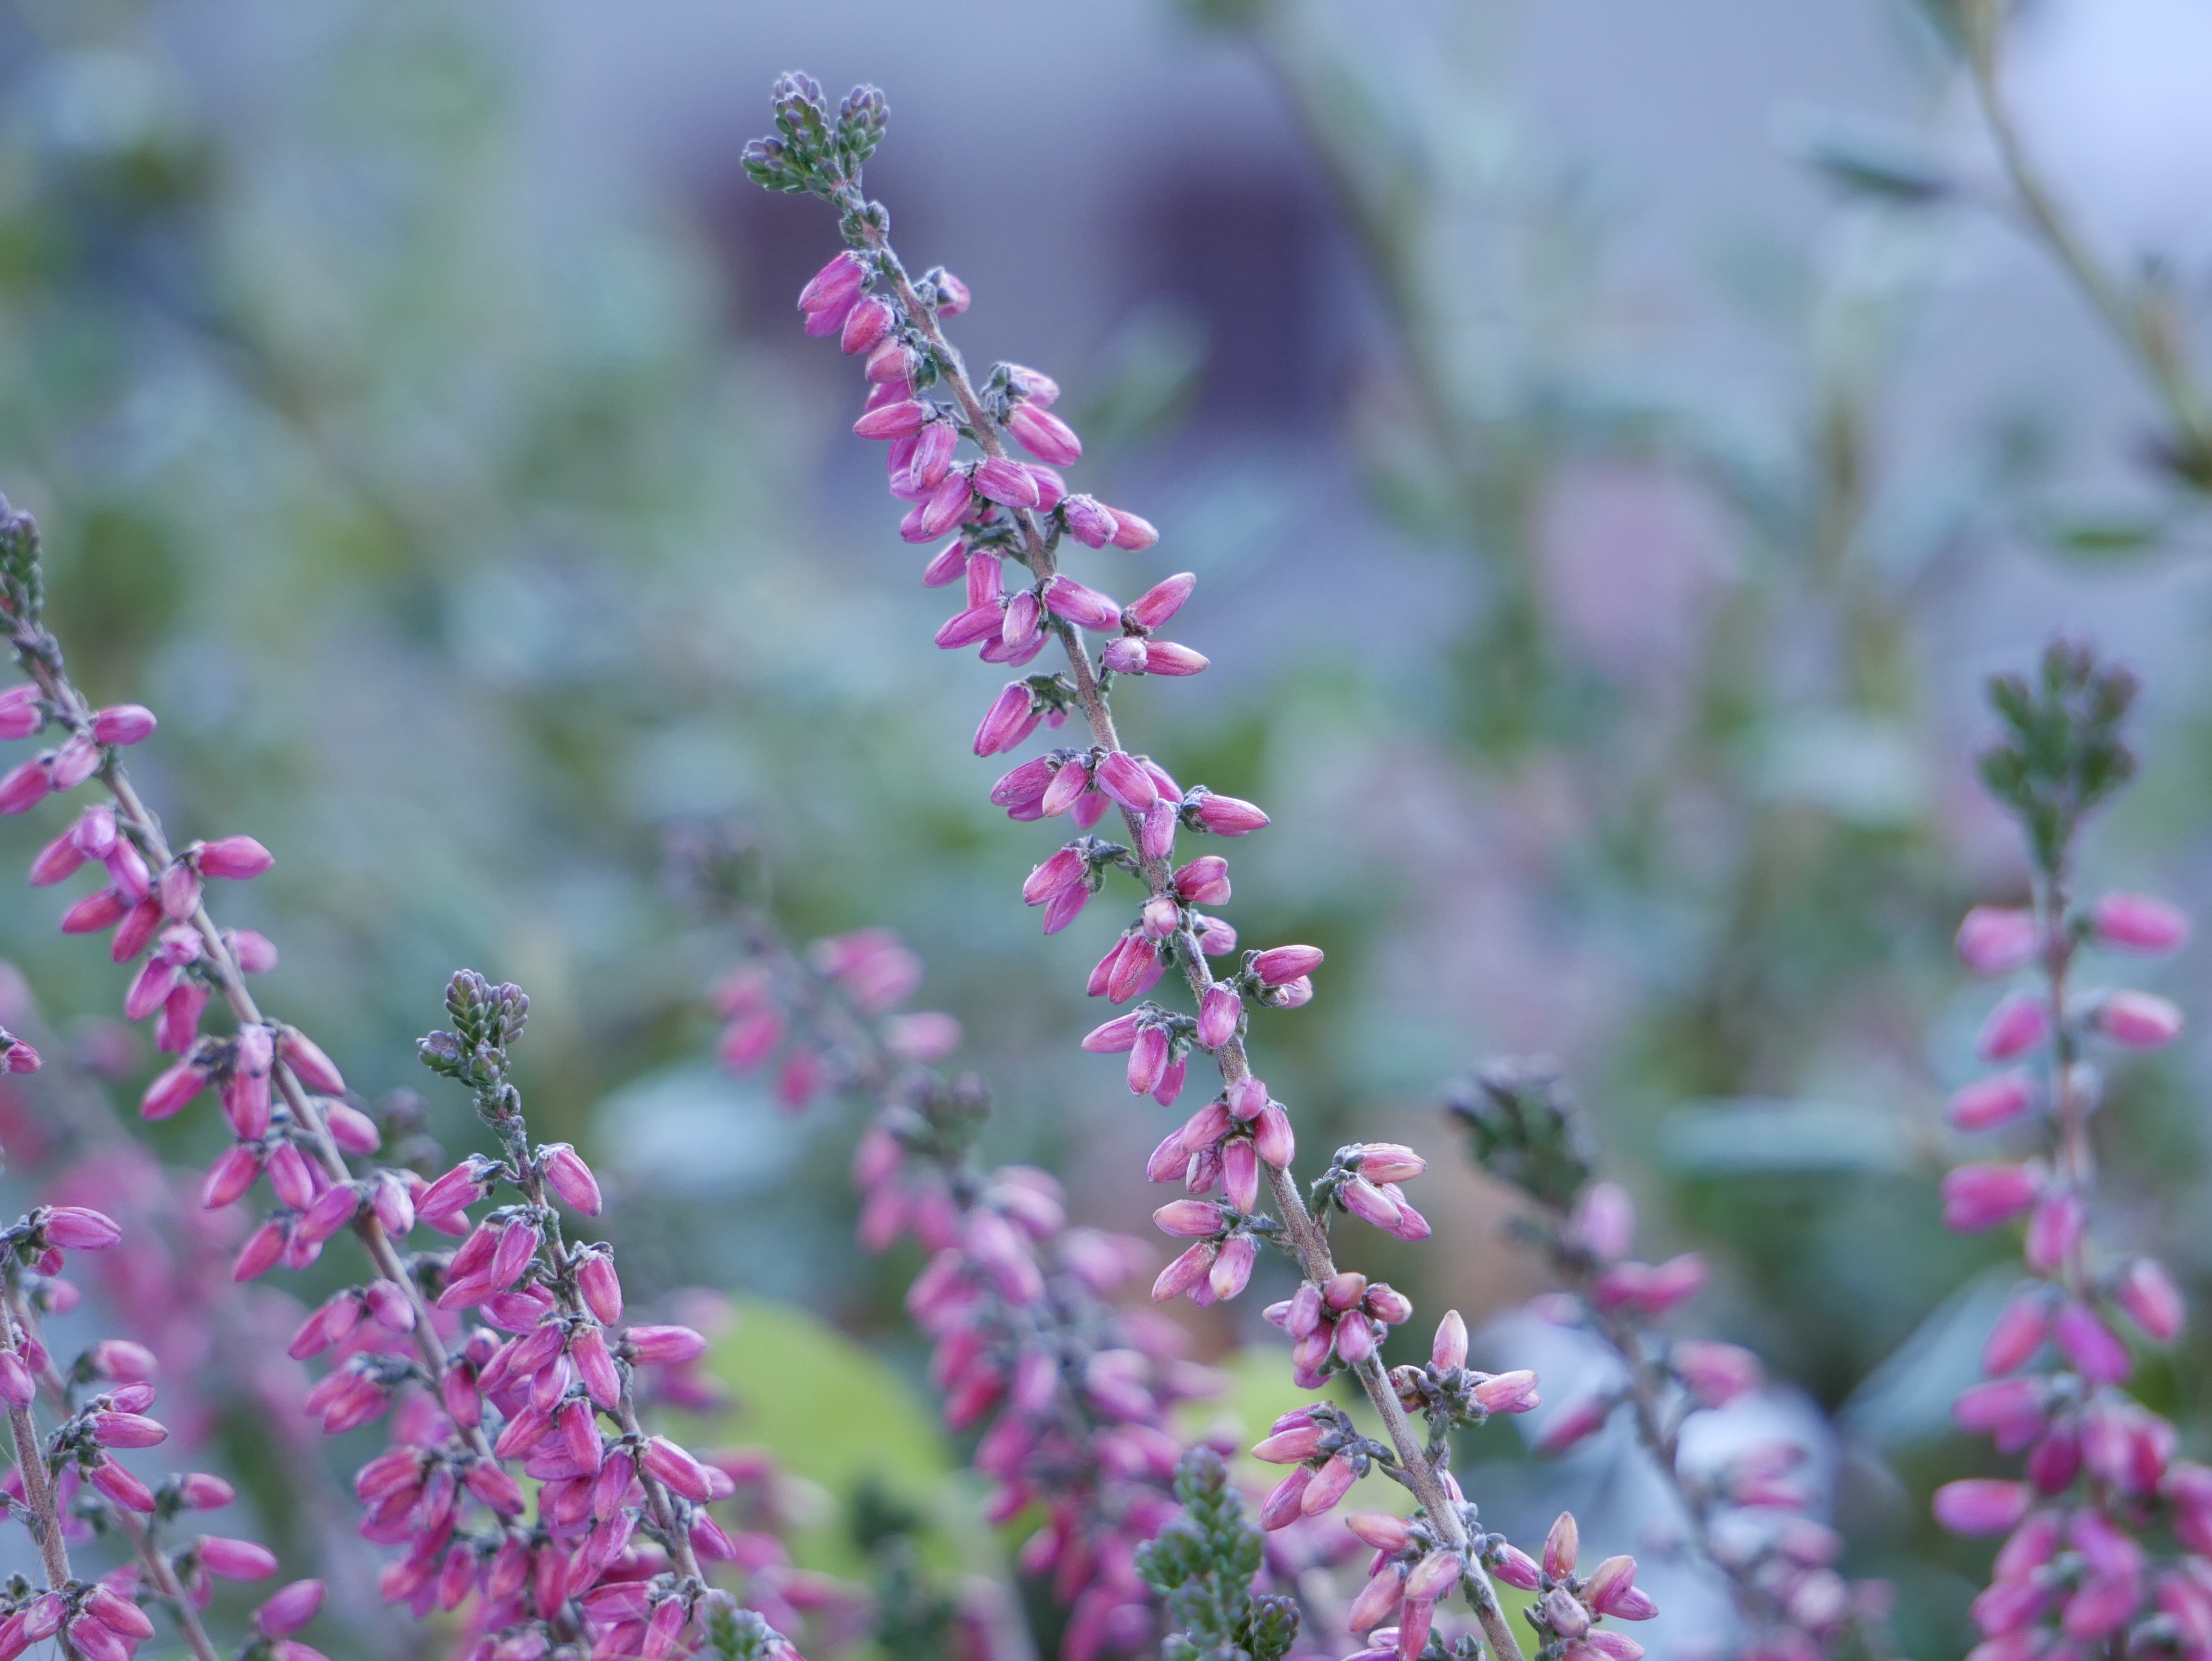
nature, blossom, plant, meadow, flower, bloom, summer, floral, decoration, spring, green, herb, color, natural, botany, garden, pink, flora, season, botanical, wildflower, shrub, f, macro photography, flowering plant, land plant